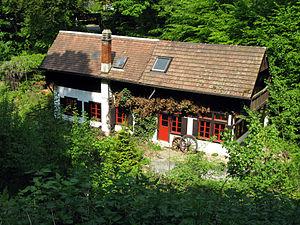
Zähringen est le quartier le plus septentrional et l'un des plus vieux de Fribourg-en-Brisgau, en Allemagne.